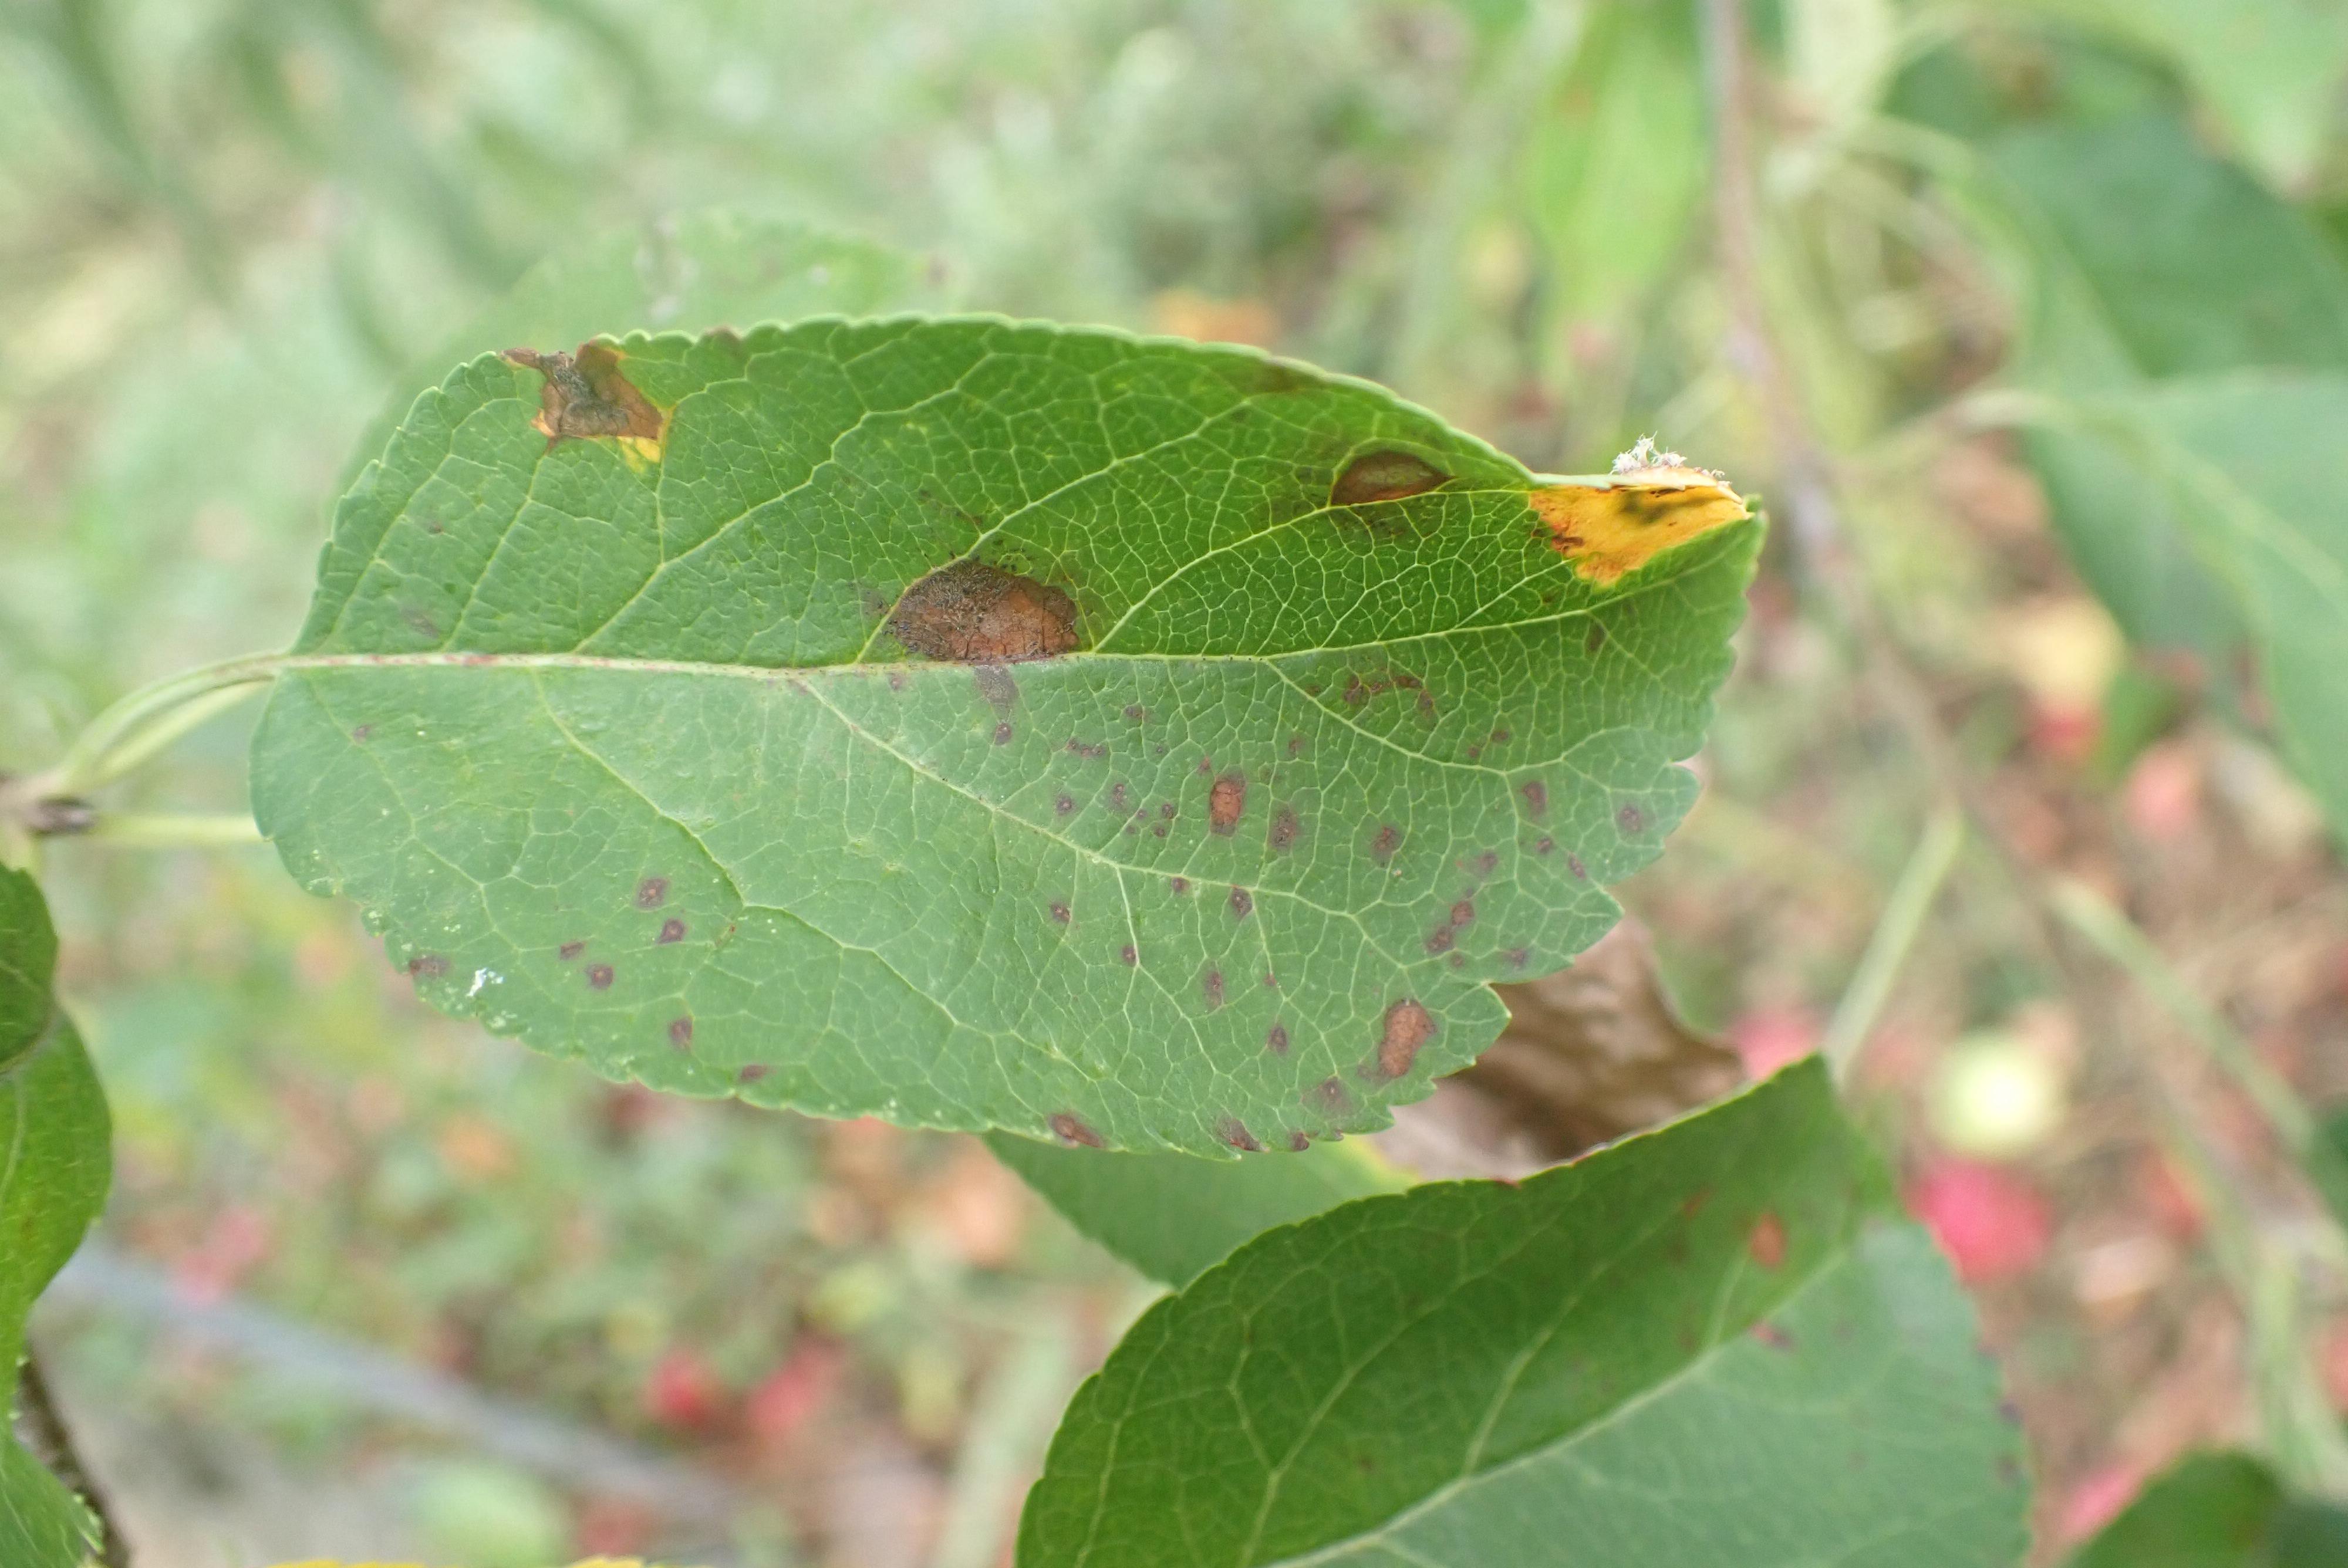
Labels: rust, complex